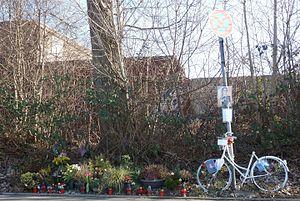
Une course de rue est une forme de course automobile illégale, qui a souvent lieu sur la voie publique. Ces courses peuvent être spontanées, ou planifiées et organisées. Lors d'une course de rue bien planifiée, le point de départ, le parcours, ainsi que le comptage du temps sont prévus et les participants communiquent souvent via talkie-walkie et utilisent des scanners de police ainsi que des GPS pour signaler l'emplacement des forces de l'ordre. Les courses de rue auraient vu le jour au milieu des années 1930 aux États-Unis, avec les hot rods. La plupart des duels sont des drag races. En France, ce type de course est connu sous le nom de rodéo urbain ou rodéo motorisé et est passible d'un an d'emprisonnement et 15 000 euros d'amende depuis l'entrée en vigueur de la loi « renforçant la lutte contre les rodéos motorisés » le 3 août 2018.